Prasada

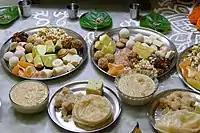
"Naivedya" offered in a home "puja" in West Bengal, India

Non-vegetarian is prohibited in some of the temples. Offering of food items forms part of the "upachara" or services to a Hindu deity in many Hindu traditions but is not universal. The "murti" (icon) is revered as a living entity who is offered food, fruits, and betelnut among others.